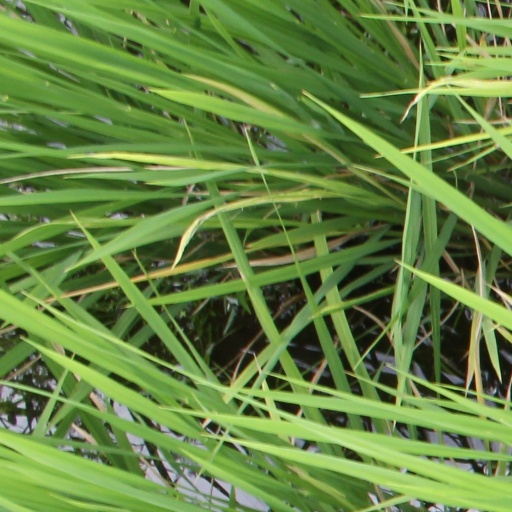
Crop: rice